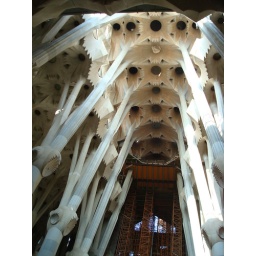
golden skylights, expect shady sunlight sitting under a tree.